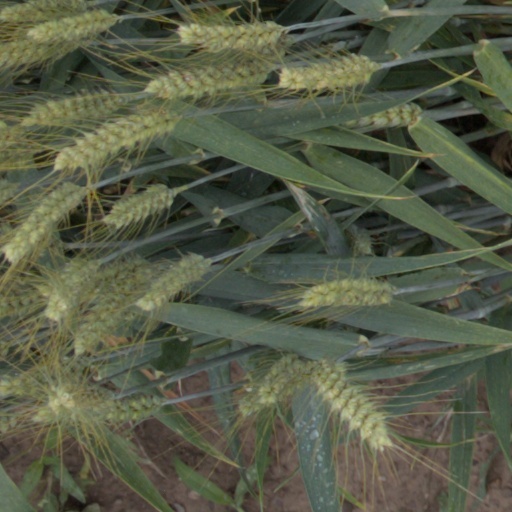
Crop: wheat